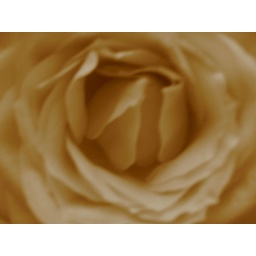
The pink rose in brown